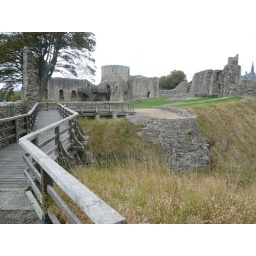
Bridge running along the outer wall into the inner ward. It passes over a deep ditch and postern gate.